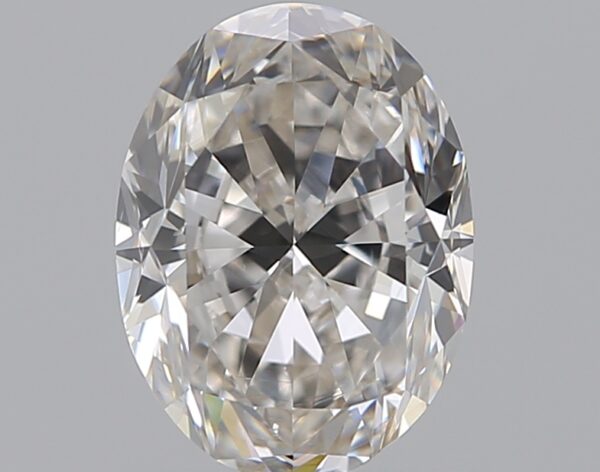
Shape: oval
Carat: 0.9
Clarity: VS2
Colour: H
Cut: VG
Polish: VG
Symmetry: VG
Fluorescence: N
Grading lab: GIA
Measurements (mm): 6.98 x 5.21 x 3.41